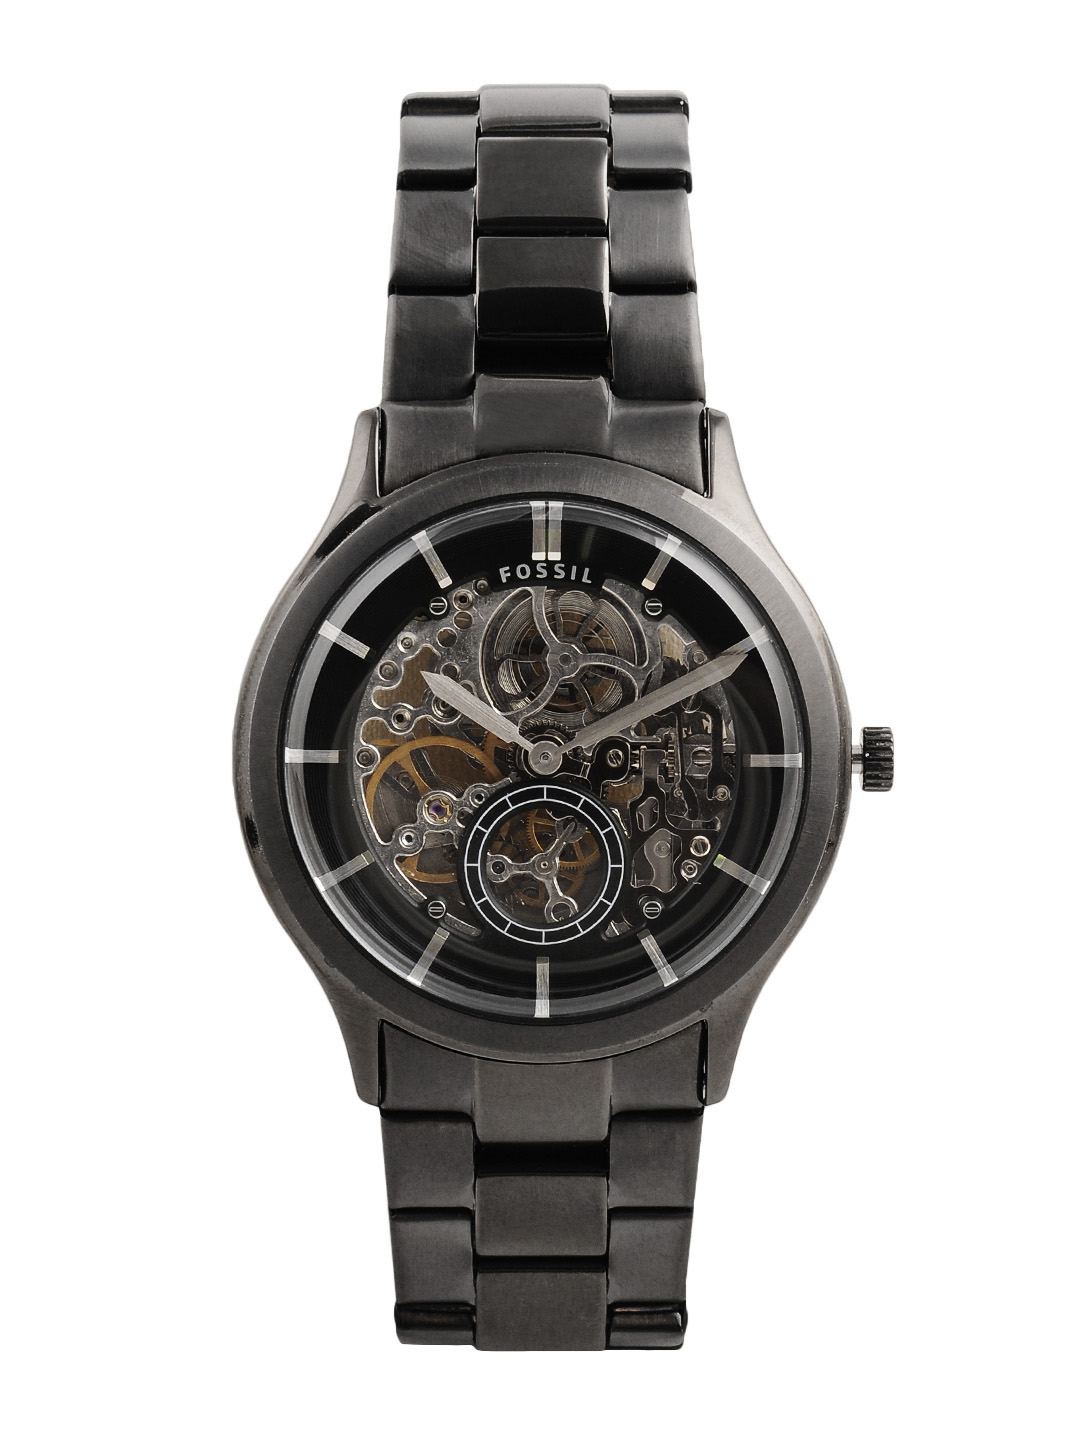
Fossil Men Black Dial Chronograph Watch ME3022
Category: Accessories / Watches / Watches
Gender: Men
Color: Black
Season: Winter 2016
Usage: Casual